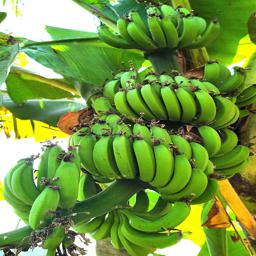
Label: JAHAJI FRUIT